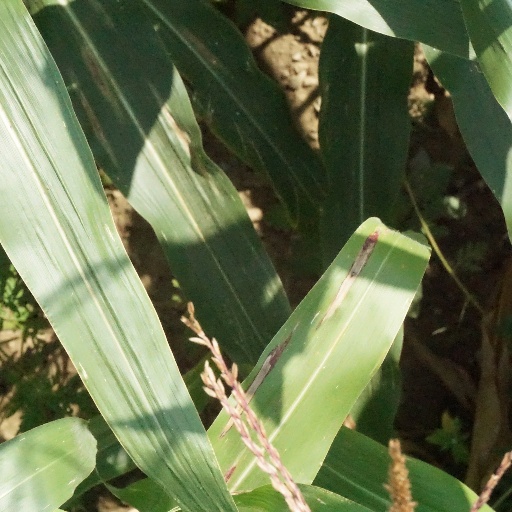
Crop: maize; corn